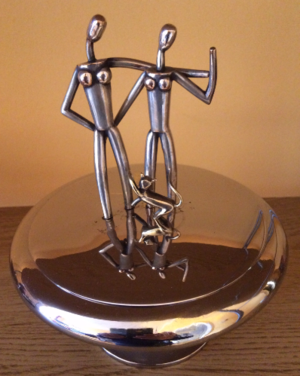
Année 1930
Margit Tevan est une artiste orfèvre hongroise née le 18 janvier 1901 et décédée le 3 novembre 1978. Elle est l'une des artistes les plus importantes de l'orfèvrerie hongroise du XXᵉ siècle.